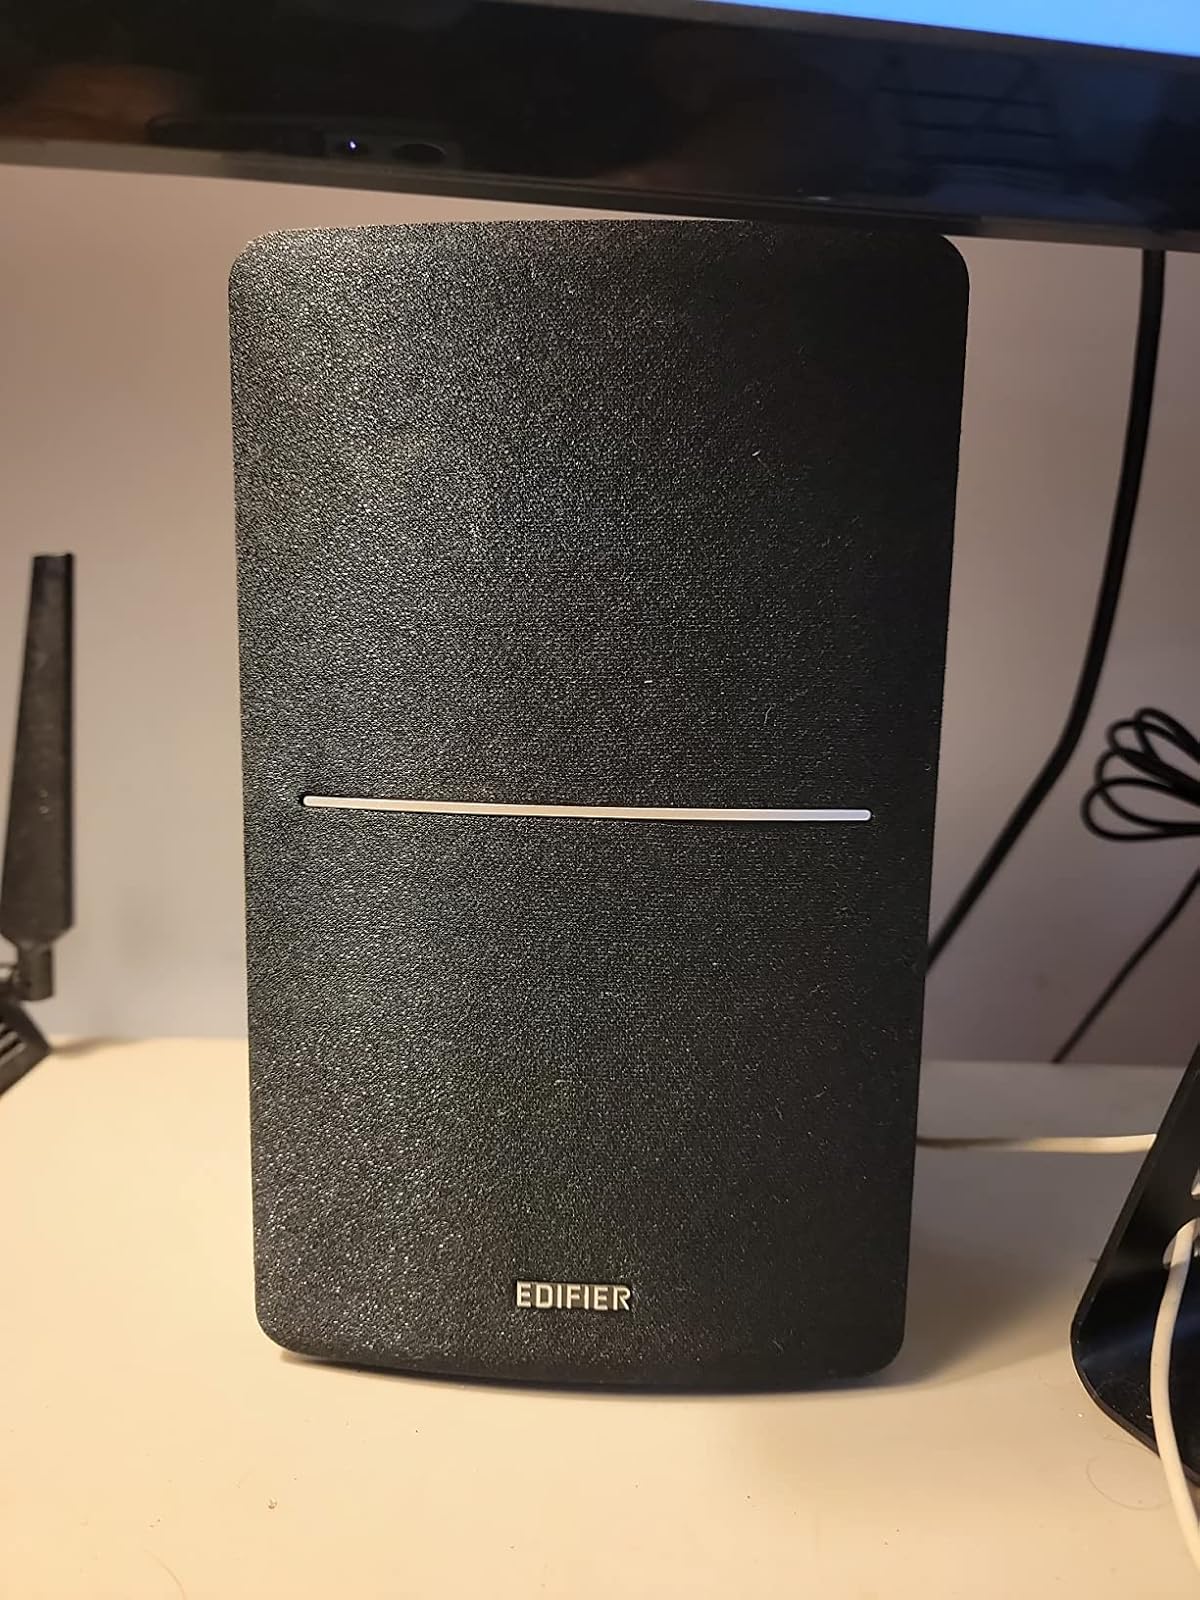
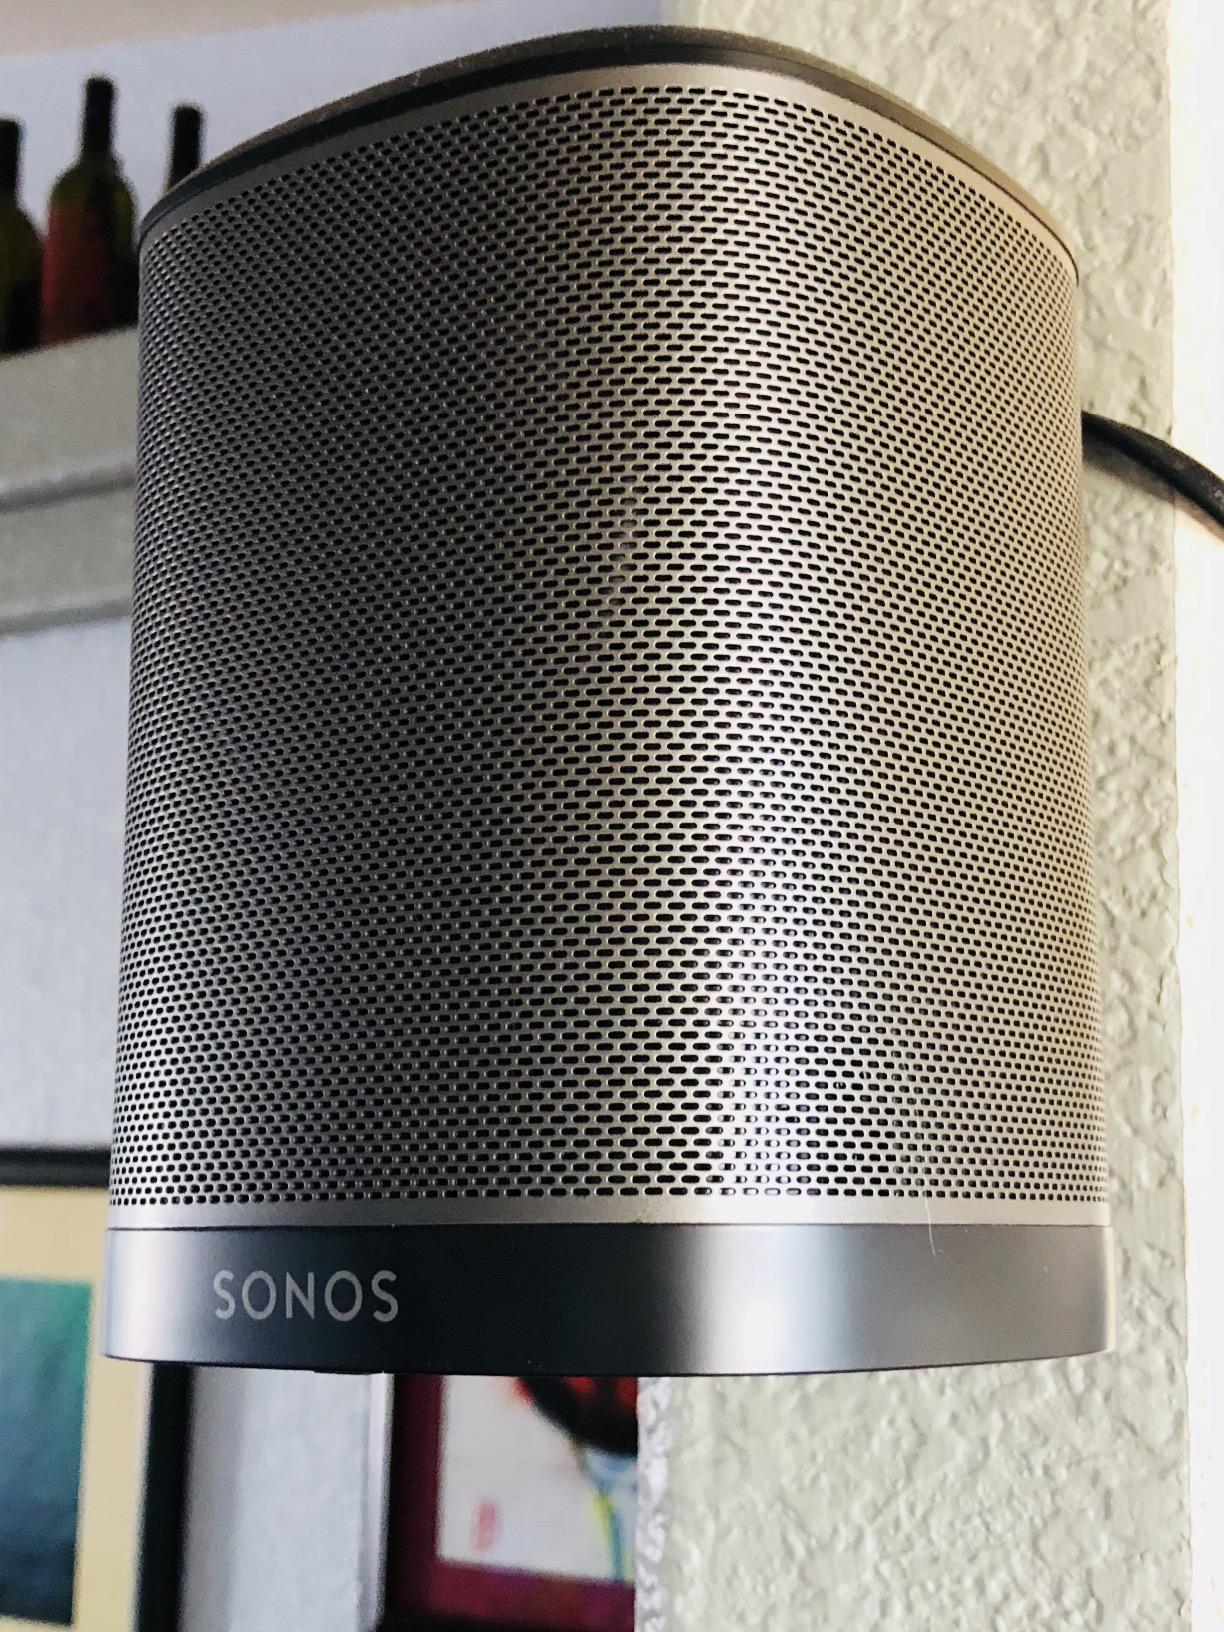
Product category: speaker
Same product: no